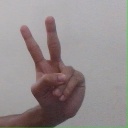
अक्षर: ऐ